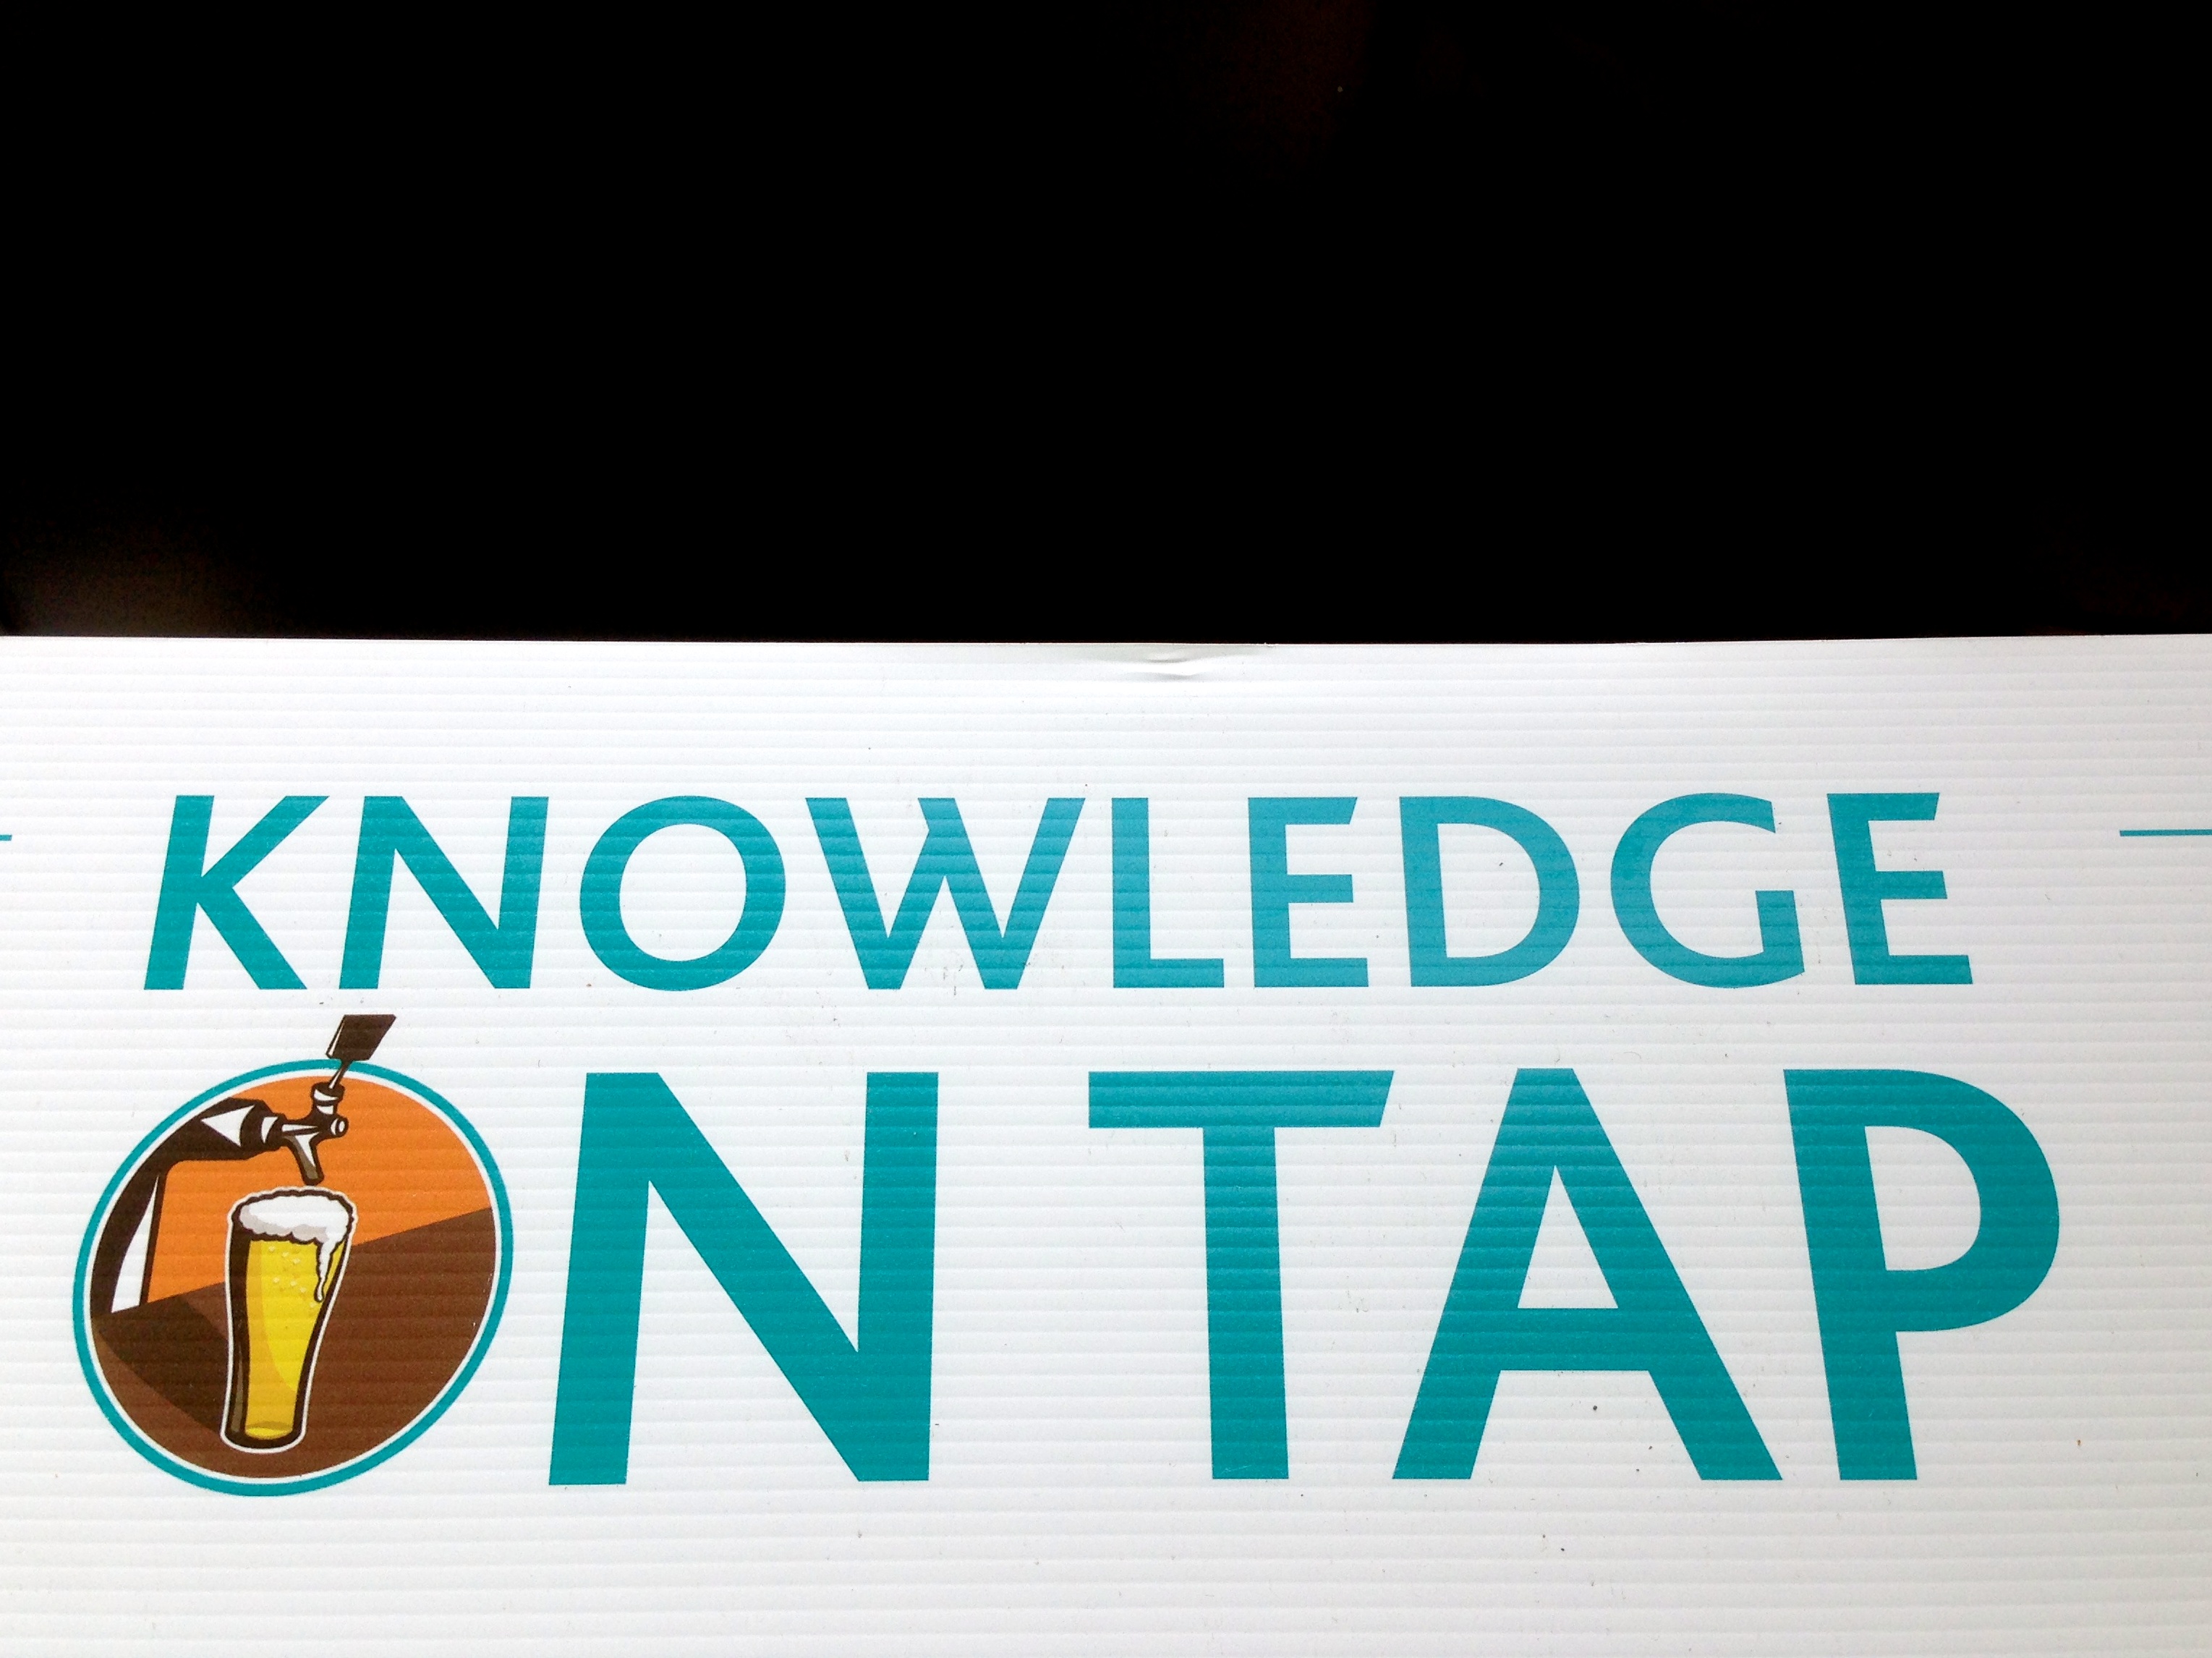
advertising, brand, font, design, logo, text